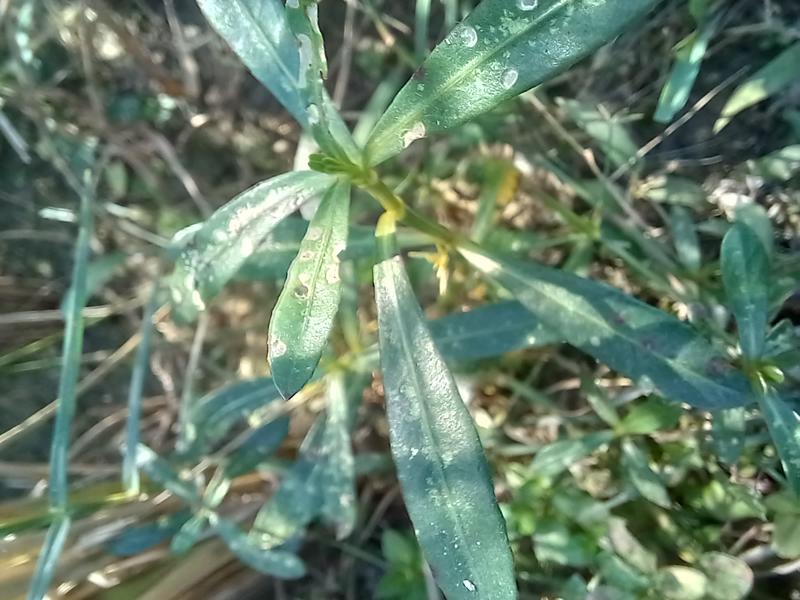
Weed species: Alternanthera philoxeroide